Arkhangelsk Oblast

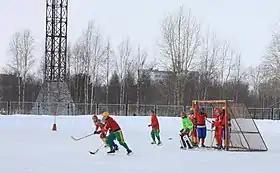
Arkhangelsk Oblast Junior Bandy Championships

Arkhangelsk Oblast is famous for its wooden buildings which include churches, chapels, peasant houses and farms, and city houses. The choice of wood as the construction material is natural for a region almost exclusively covered by taiga and still being one of the biggest timber producers. Some of these buildings date from the 17th century. Churches and chapels are considered particularly fine, and almost all of these constructed prior to 1920s have been declared the cultural heritage at the federal or local levels. More than 600 buildings (both of timber and stone) are protected on the federal level. An open-air ethnographic museum was open in the village of Malye Korely close to Arkhangelsk, with the purpose of preserving this heritage.